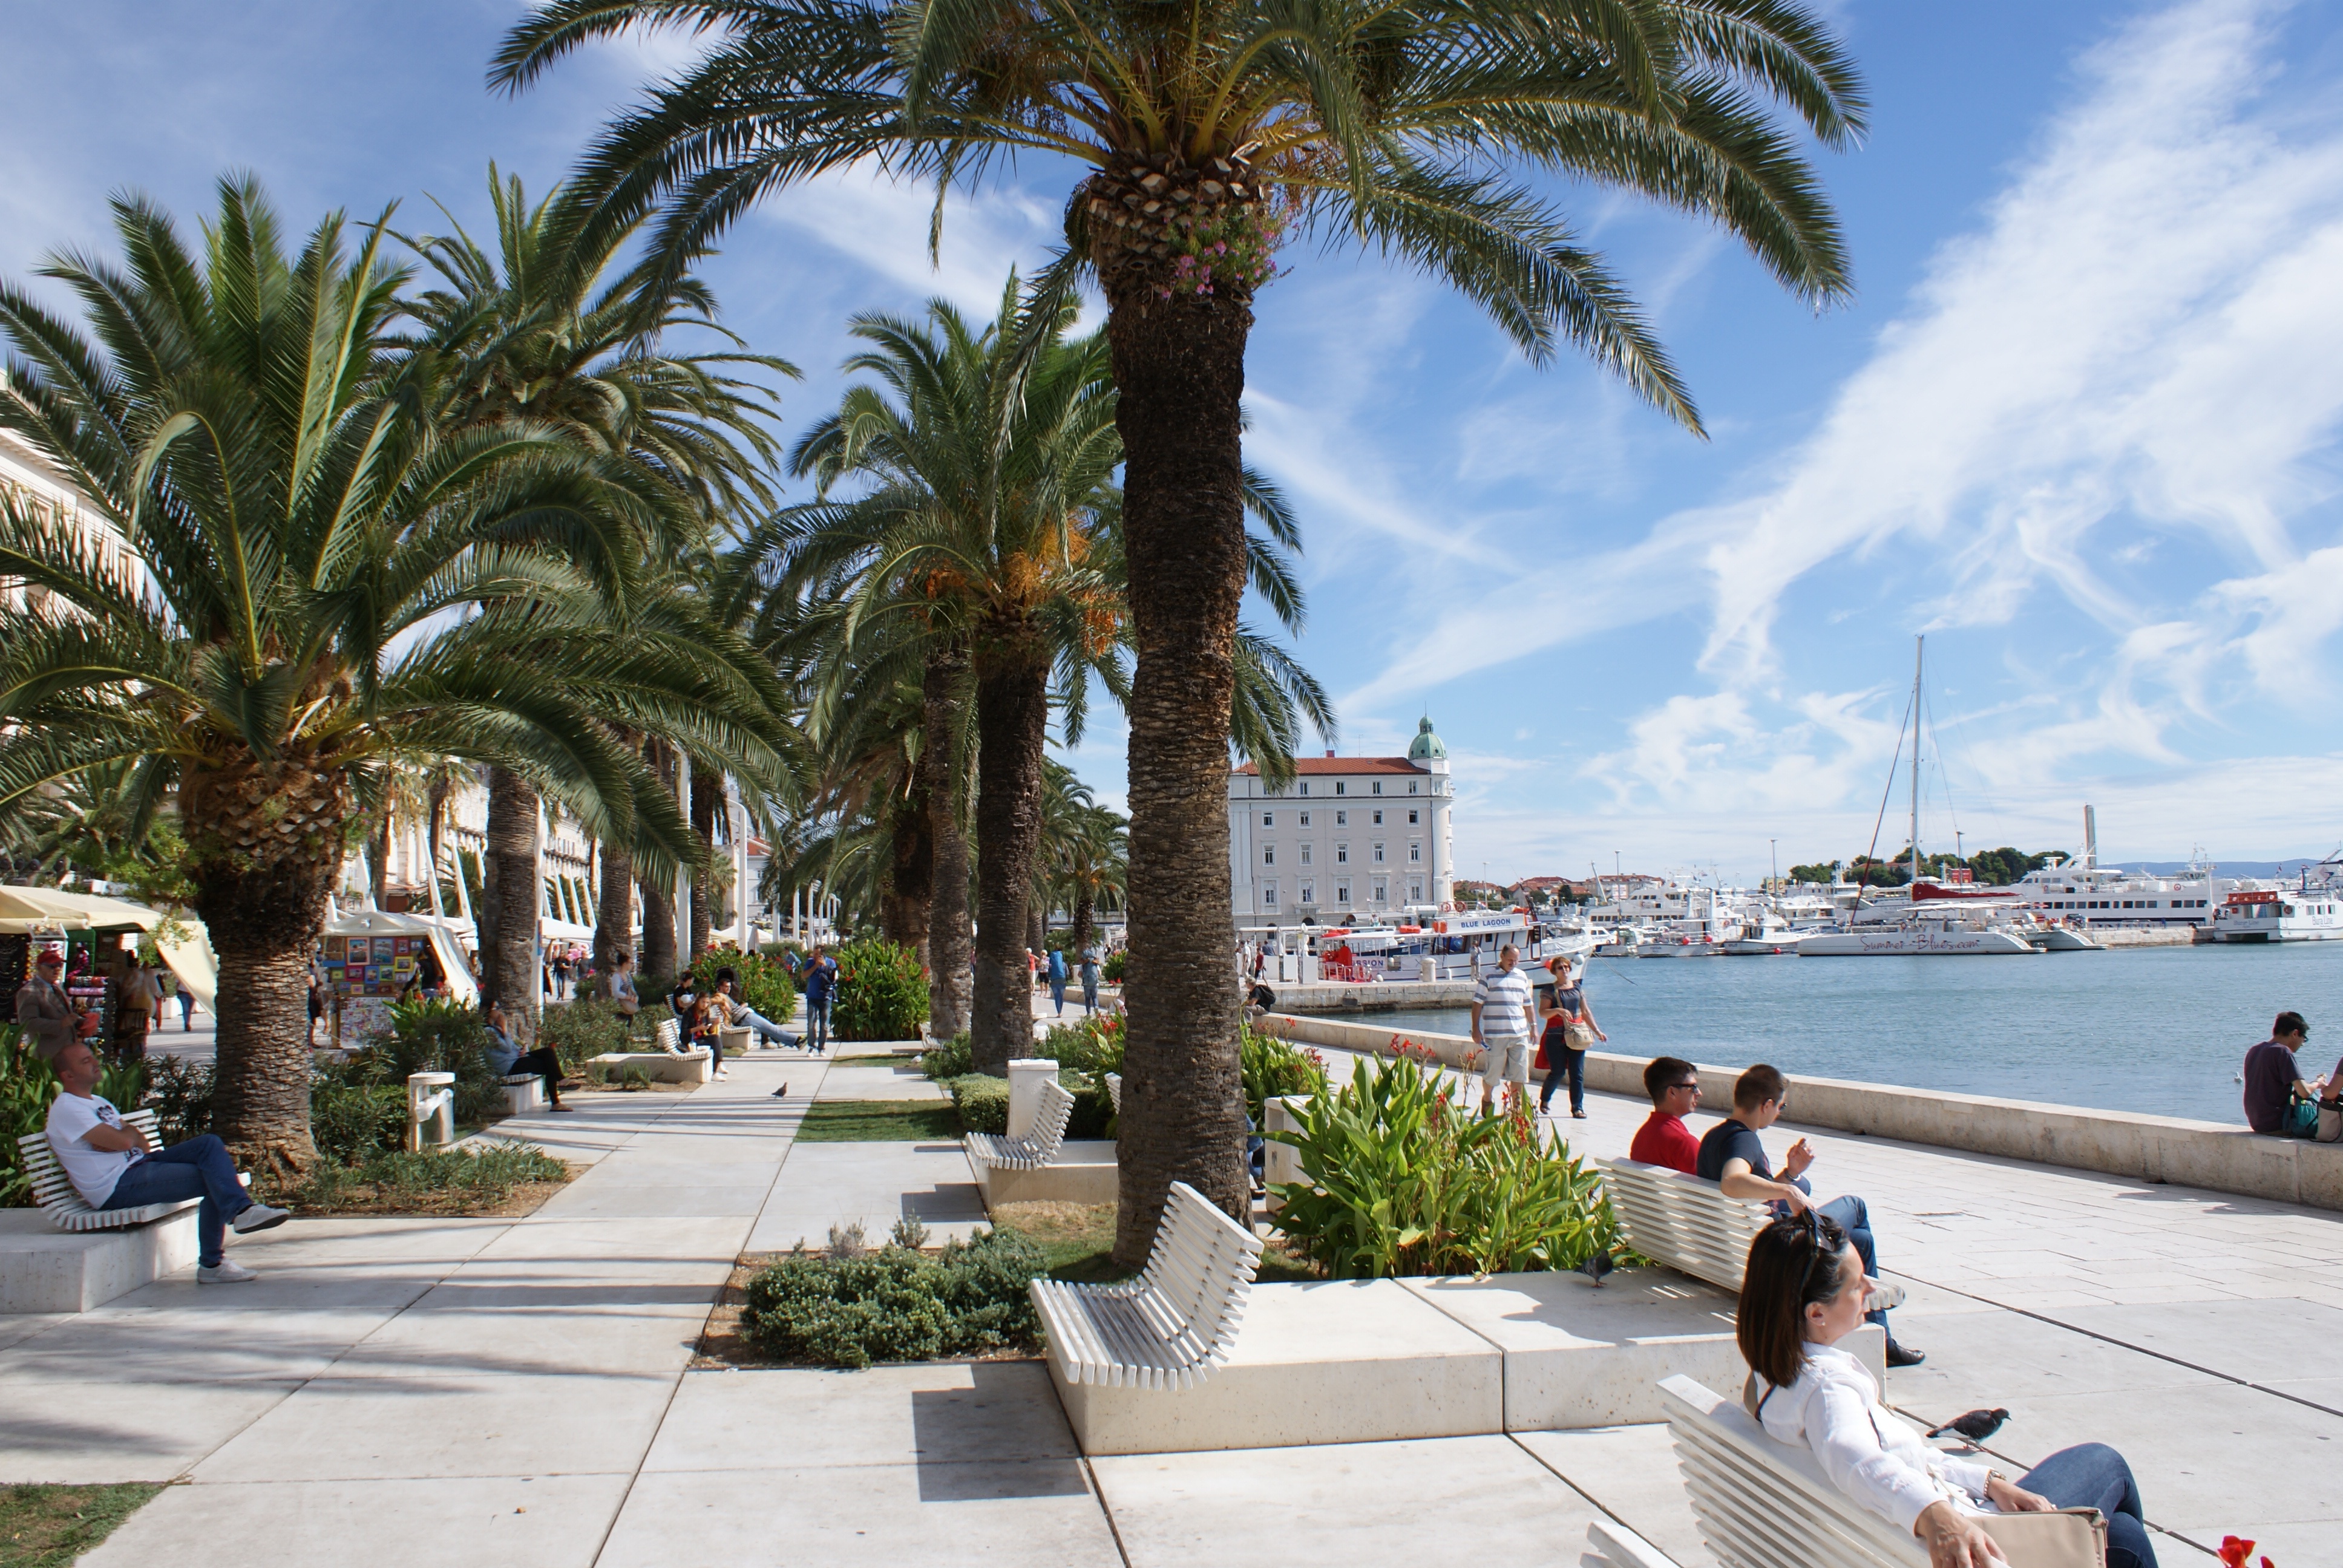
beach, sea, water, people, boardwalk, ship, walkway, summer, vacation, plaza, holiday, rest, port, tourism, ferry, haven, croatia, luxury, resort, holidays, ships, cruise ship, the sun, palm trees, split, the coast, spacer, the promenade, arecales, palm family